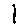
Label: 1